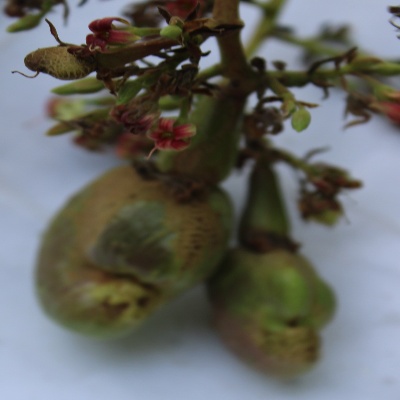
Crop: Cashew
Condition: healthy